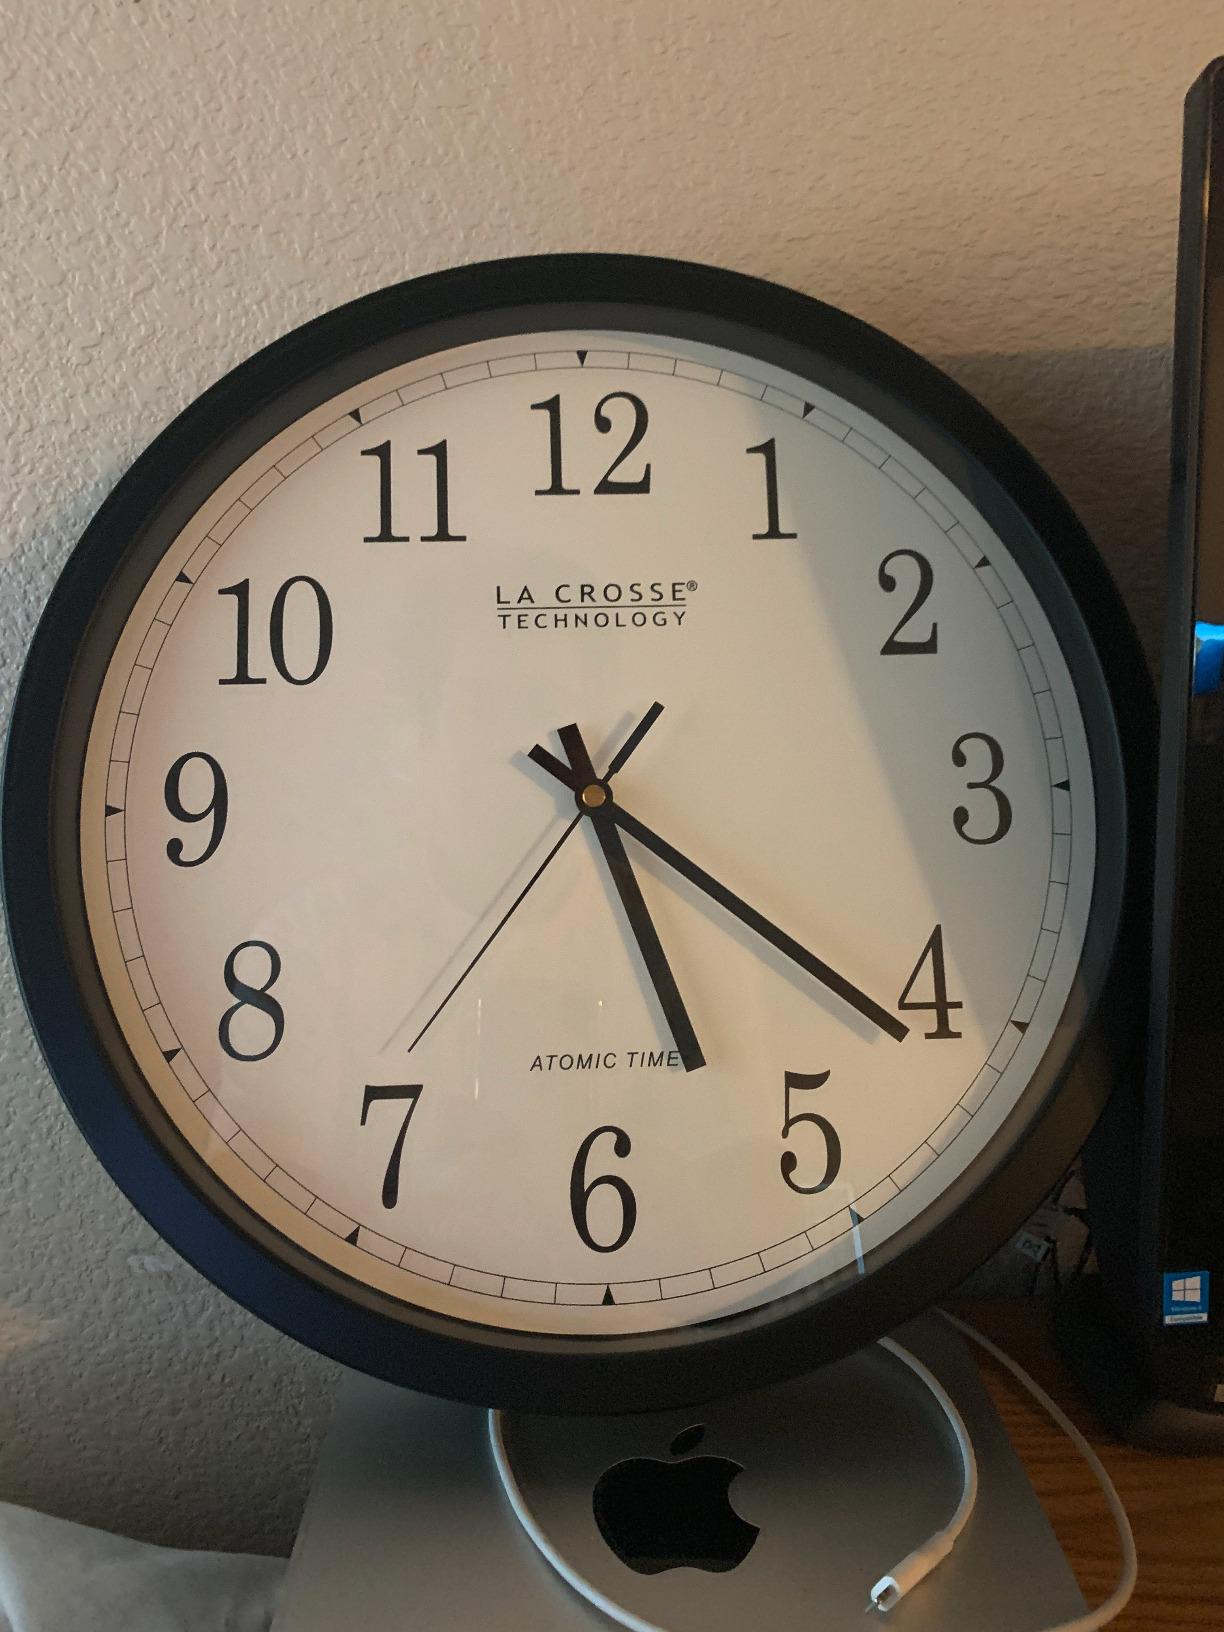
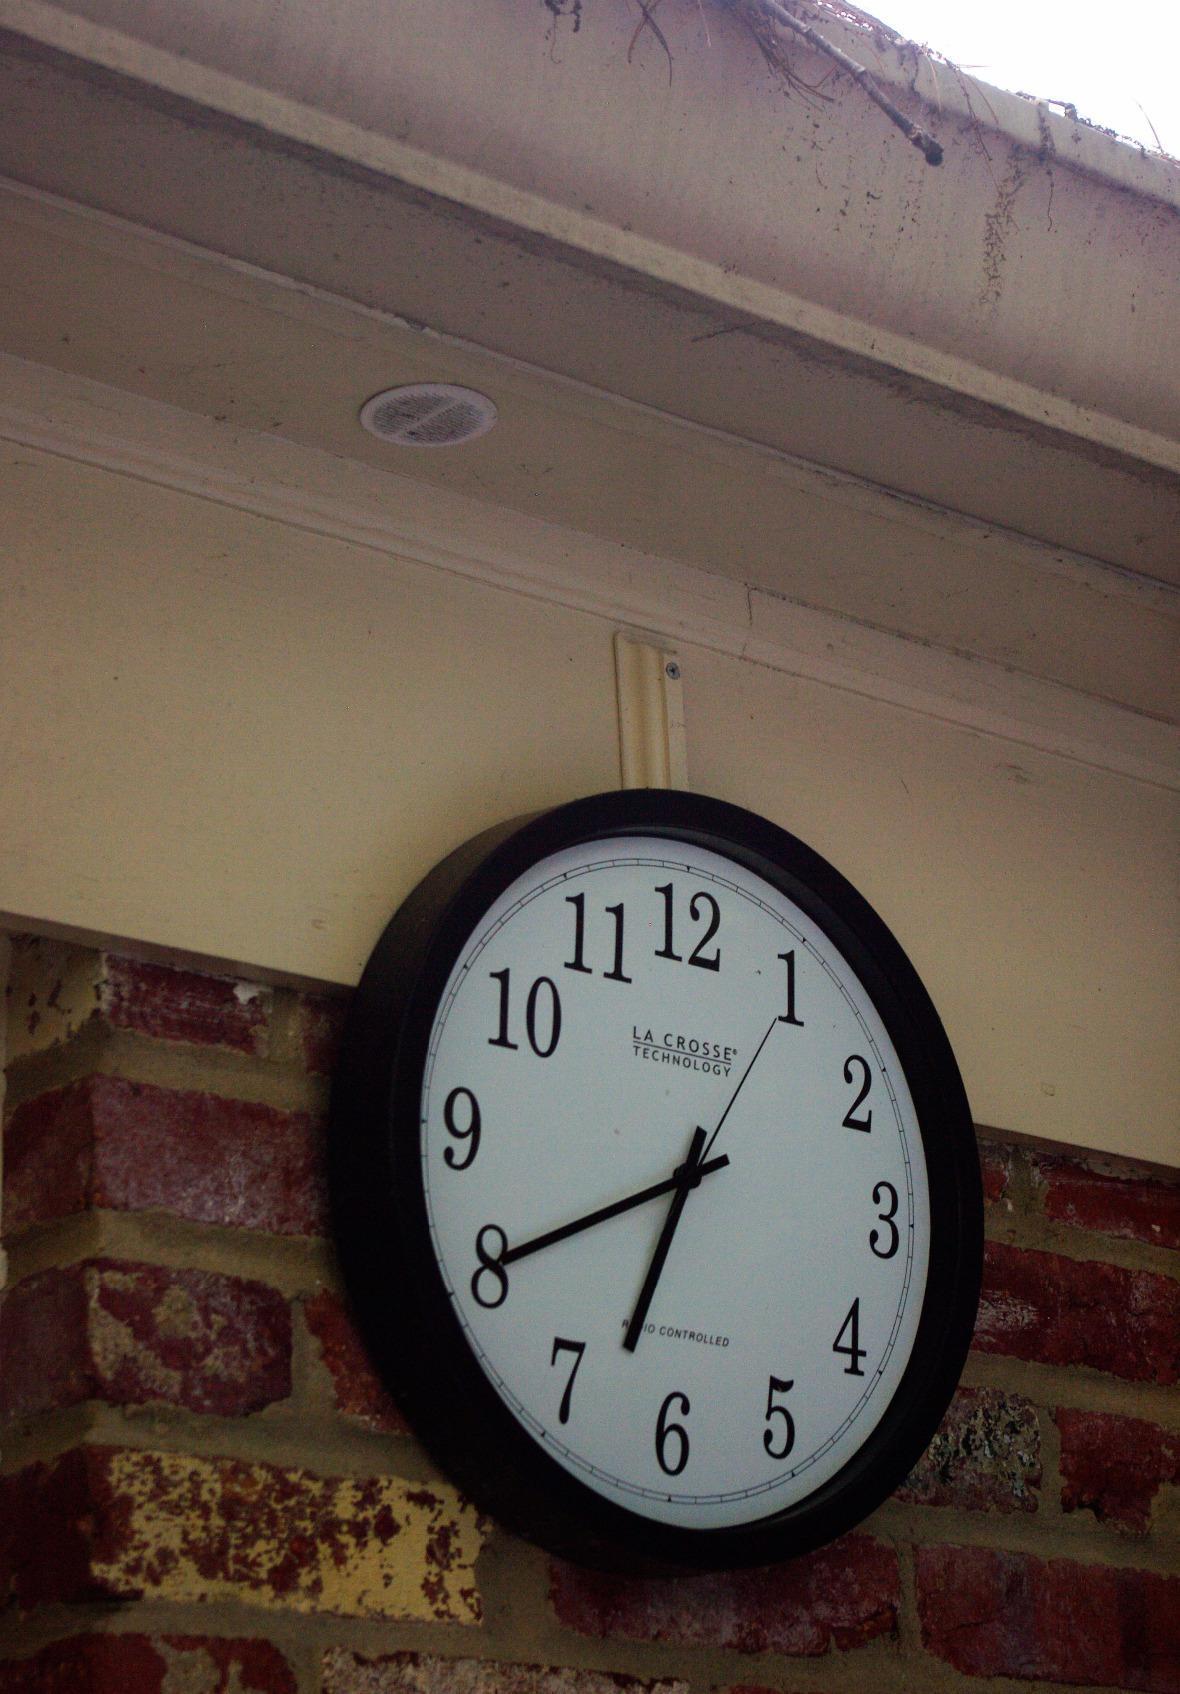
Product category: clock
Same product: yes